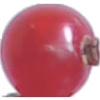
Label: redcurrant